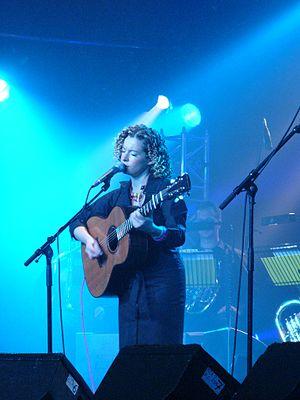
Kate Anna Rusby, est une chanteuse de chansons folkloriques anglaises et un auteur-compositeur de Penistone, dans le Sud du Yorkshire. Parfois connu comme The Barnsley Nightingale, elle est considérée comme l'une des chanteuses de chansons folkloriques anglaises la plus célèbre actuellement. En 2001, The Guardian l'a décrite comme « une superstar de la scène acoustique britannique ». En 2007, le site Web de BBC l'a décrite comme « la première dame des jeunes folkies ». Elle est une des rares chanteuse de chansons folkloriques à avoir été nommée pour le Prix The Mercury.